Piotra Skargi Street, Bydgoszcz

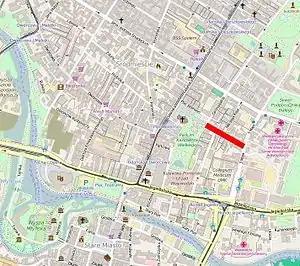
Eastward view of Piotra Skargi street

Piotra Skargi street is a historical street of downtown Bydgoszcz.